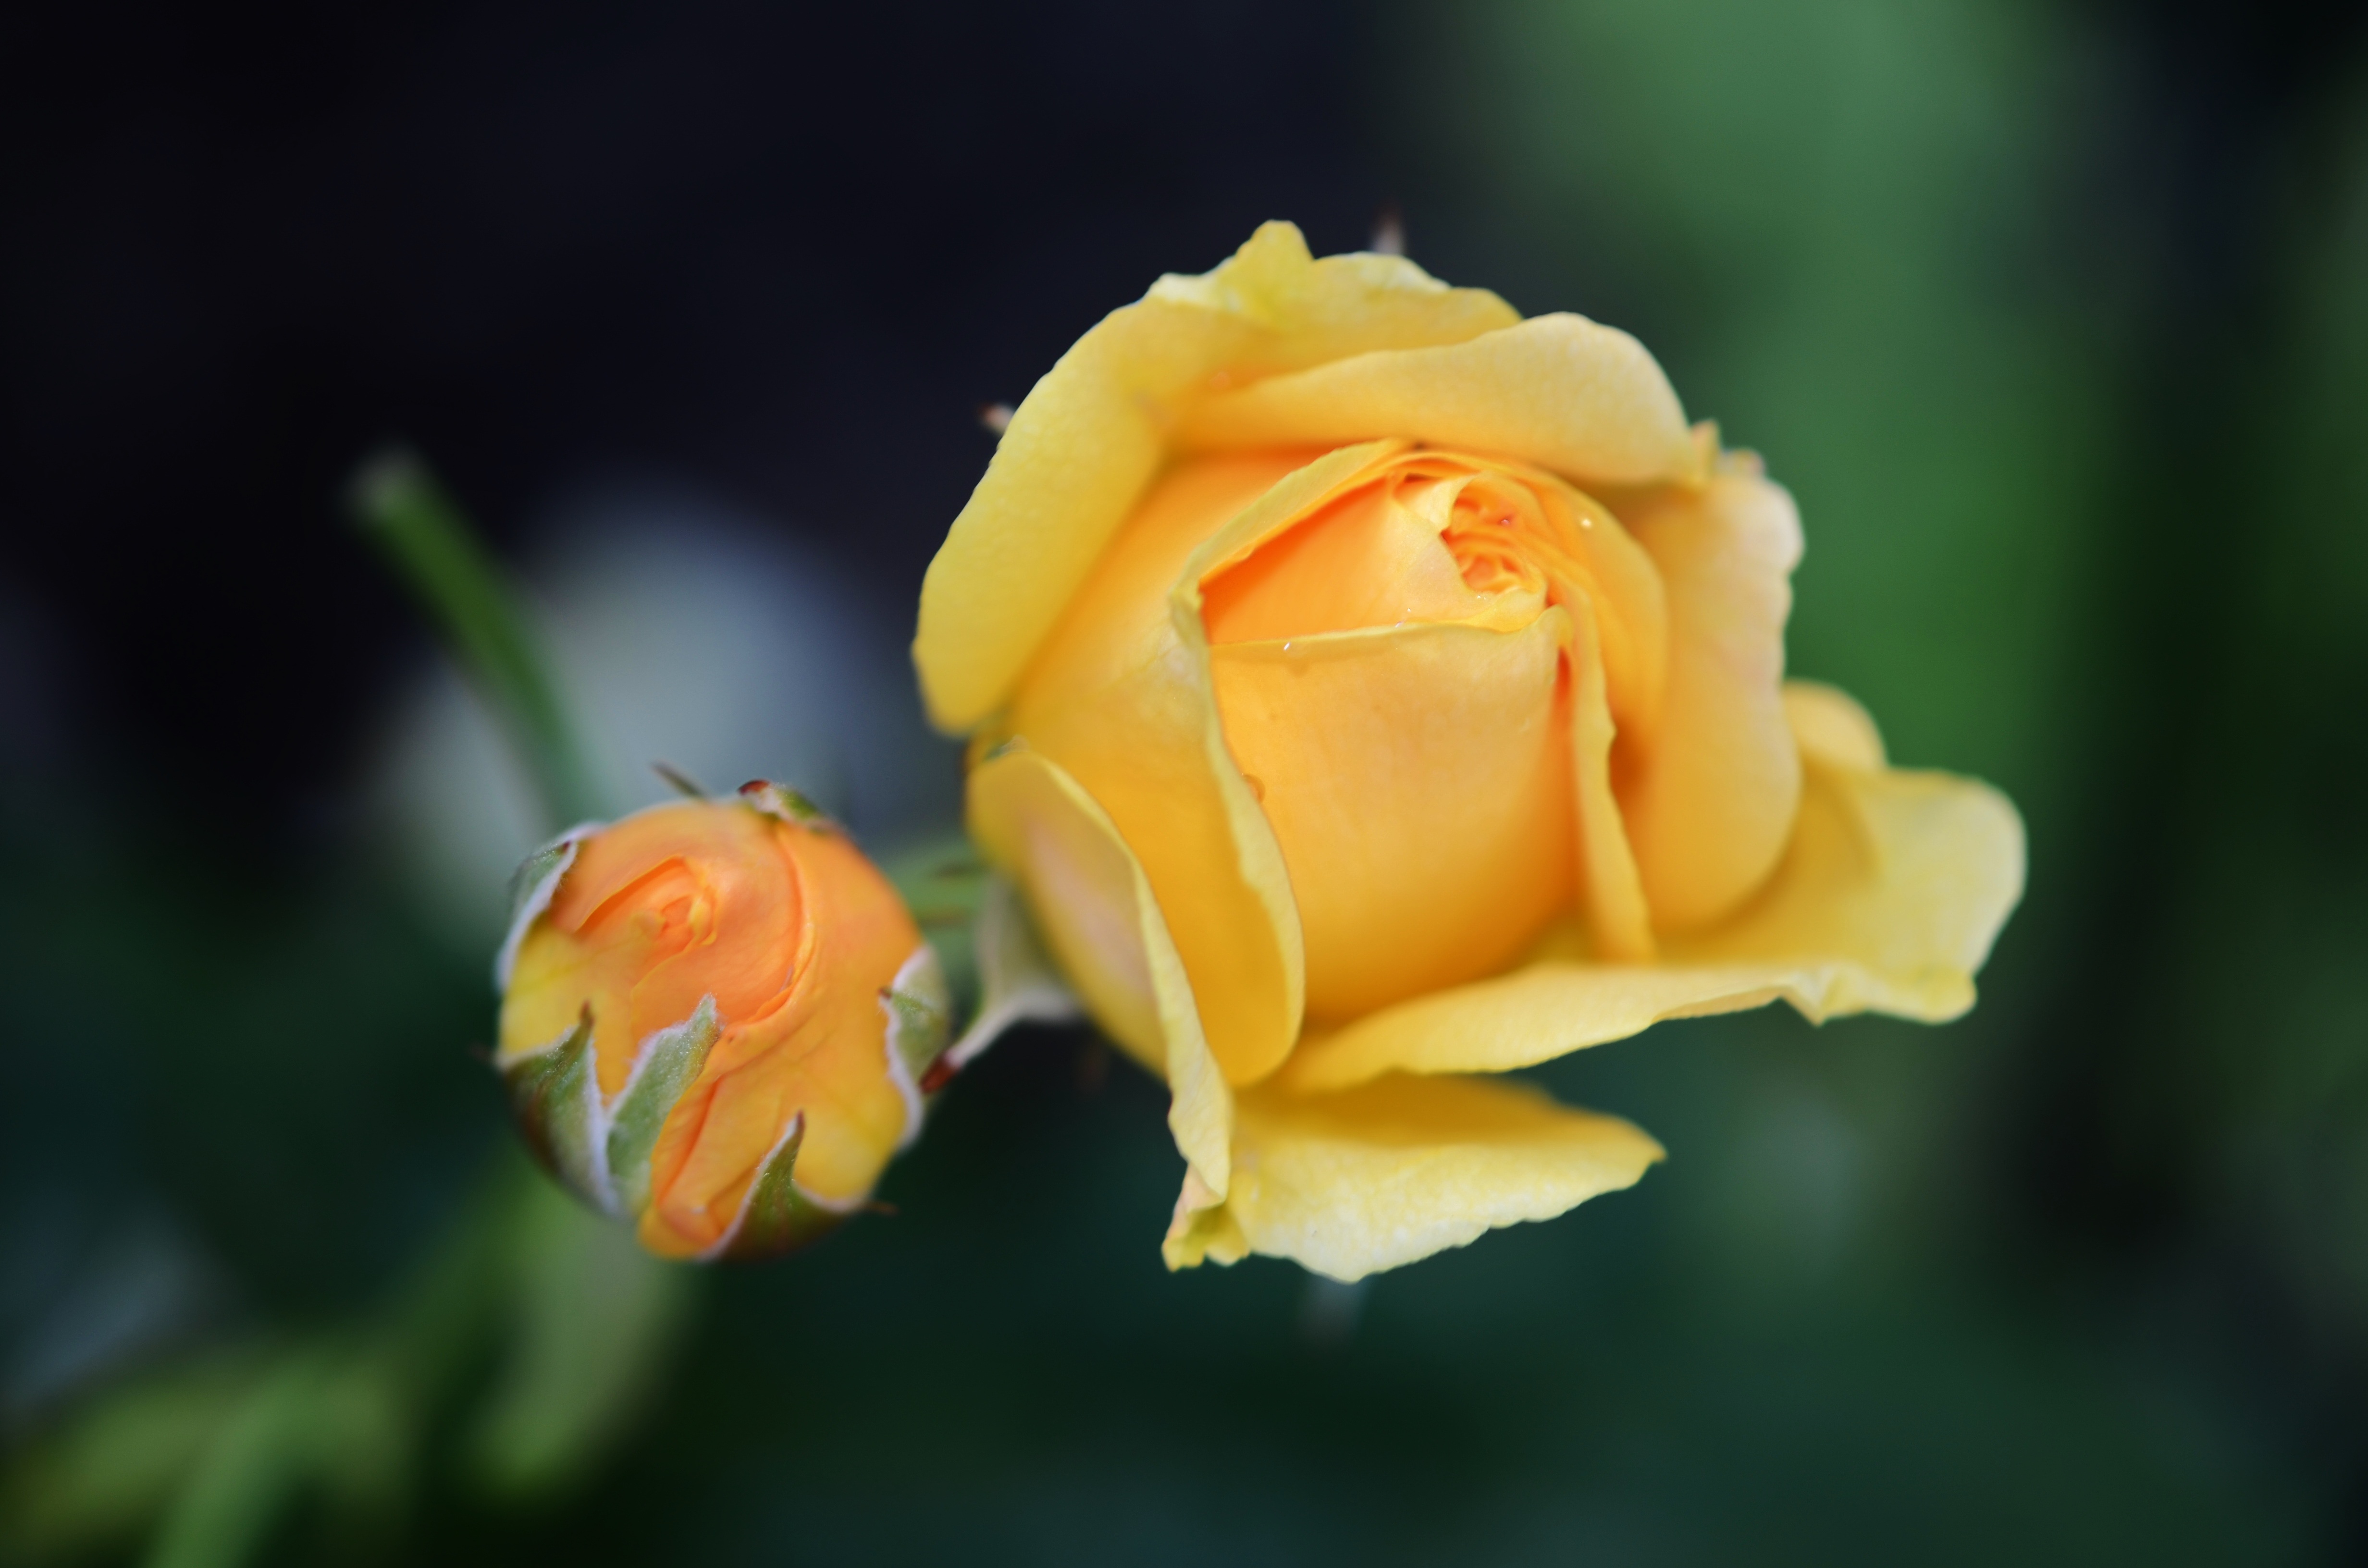
nature, blossom, plant, photography, leaf, flower, petal, bloom, summer, floral, rose, spring, green, natural, yellow, garden, flora, close up, floribunda, macro photography, flowering plant, garden roses, rose family, plant stem, land plant, rose order, austrian briar